Nenano

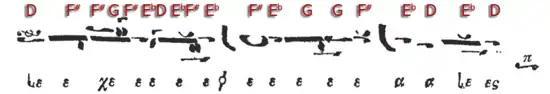
Exegesis of the traditional intonation of the diatonic of (ἦχος πλάγιος τοῦ δευτέρου) in the melos of the phthora nenano (Chrysanthos 1832, 139—§314)

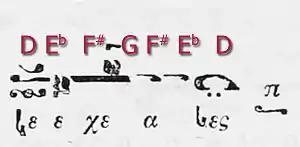
The current enechema of the chromatic (Chrysanthos 1832, 140—§314)

Chrysanthos' exegesis employed the concluding cadence formula of the chromatic which was obviously an exegesis based on psaltic rules, as Manuel Chrysaphes had once mentioned them.